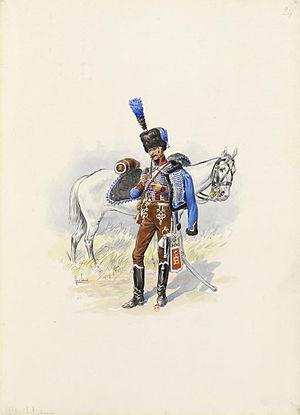
Trompette du 2e Hussards en 1809.
Le régiment de Chamborant hussards est un régiment de cavalerie français d'Ancien Régime créé en 1735 sous le nom de régiment d'Esterhazy hussards devenu sous la Révolution le 2ᵉ régiment de hussards.